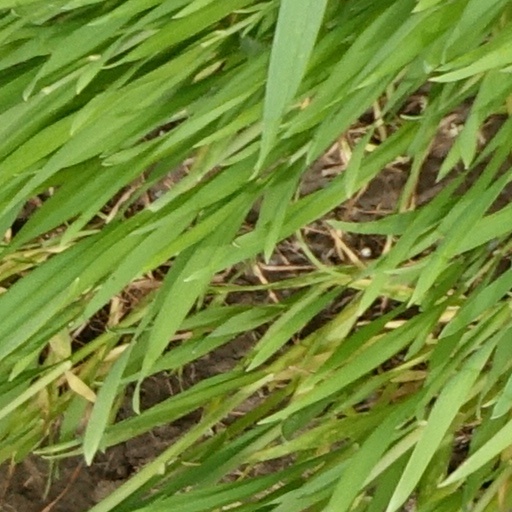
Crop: wheat